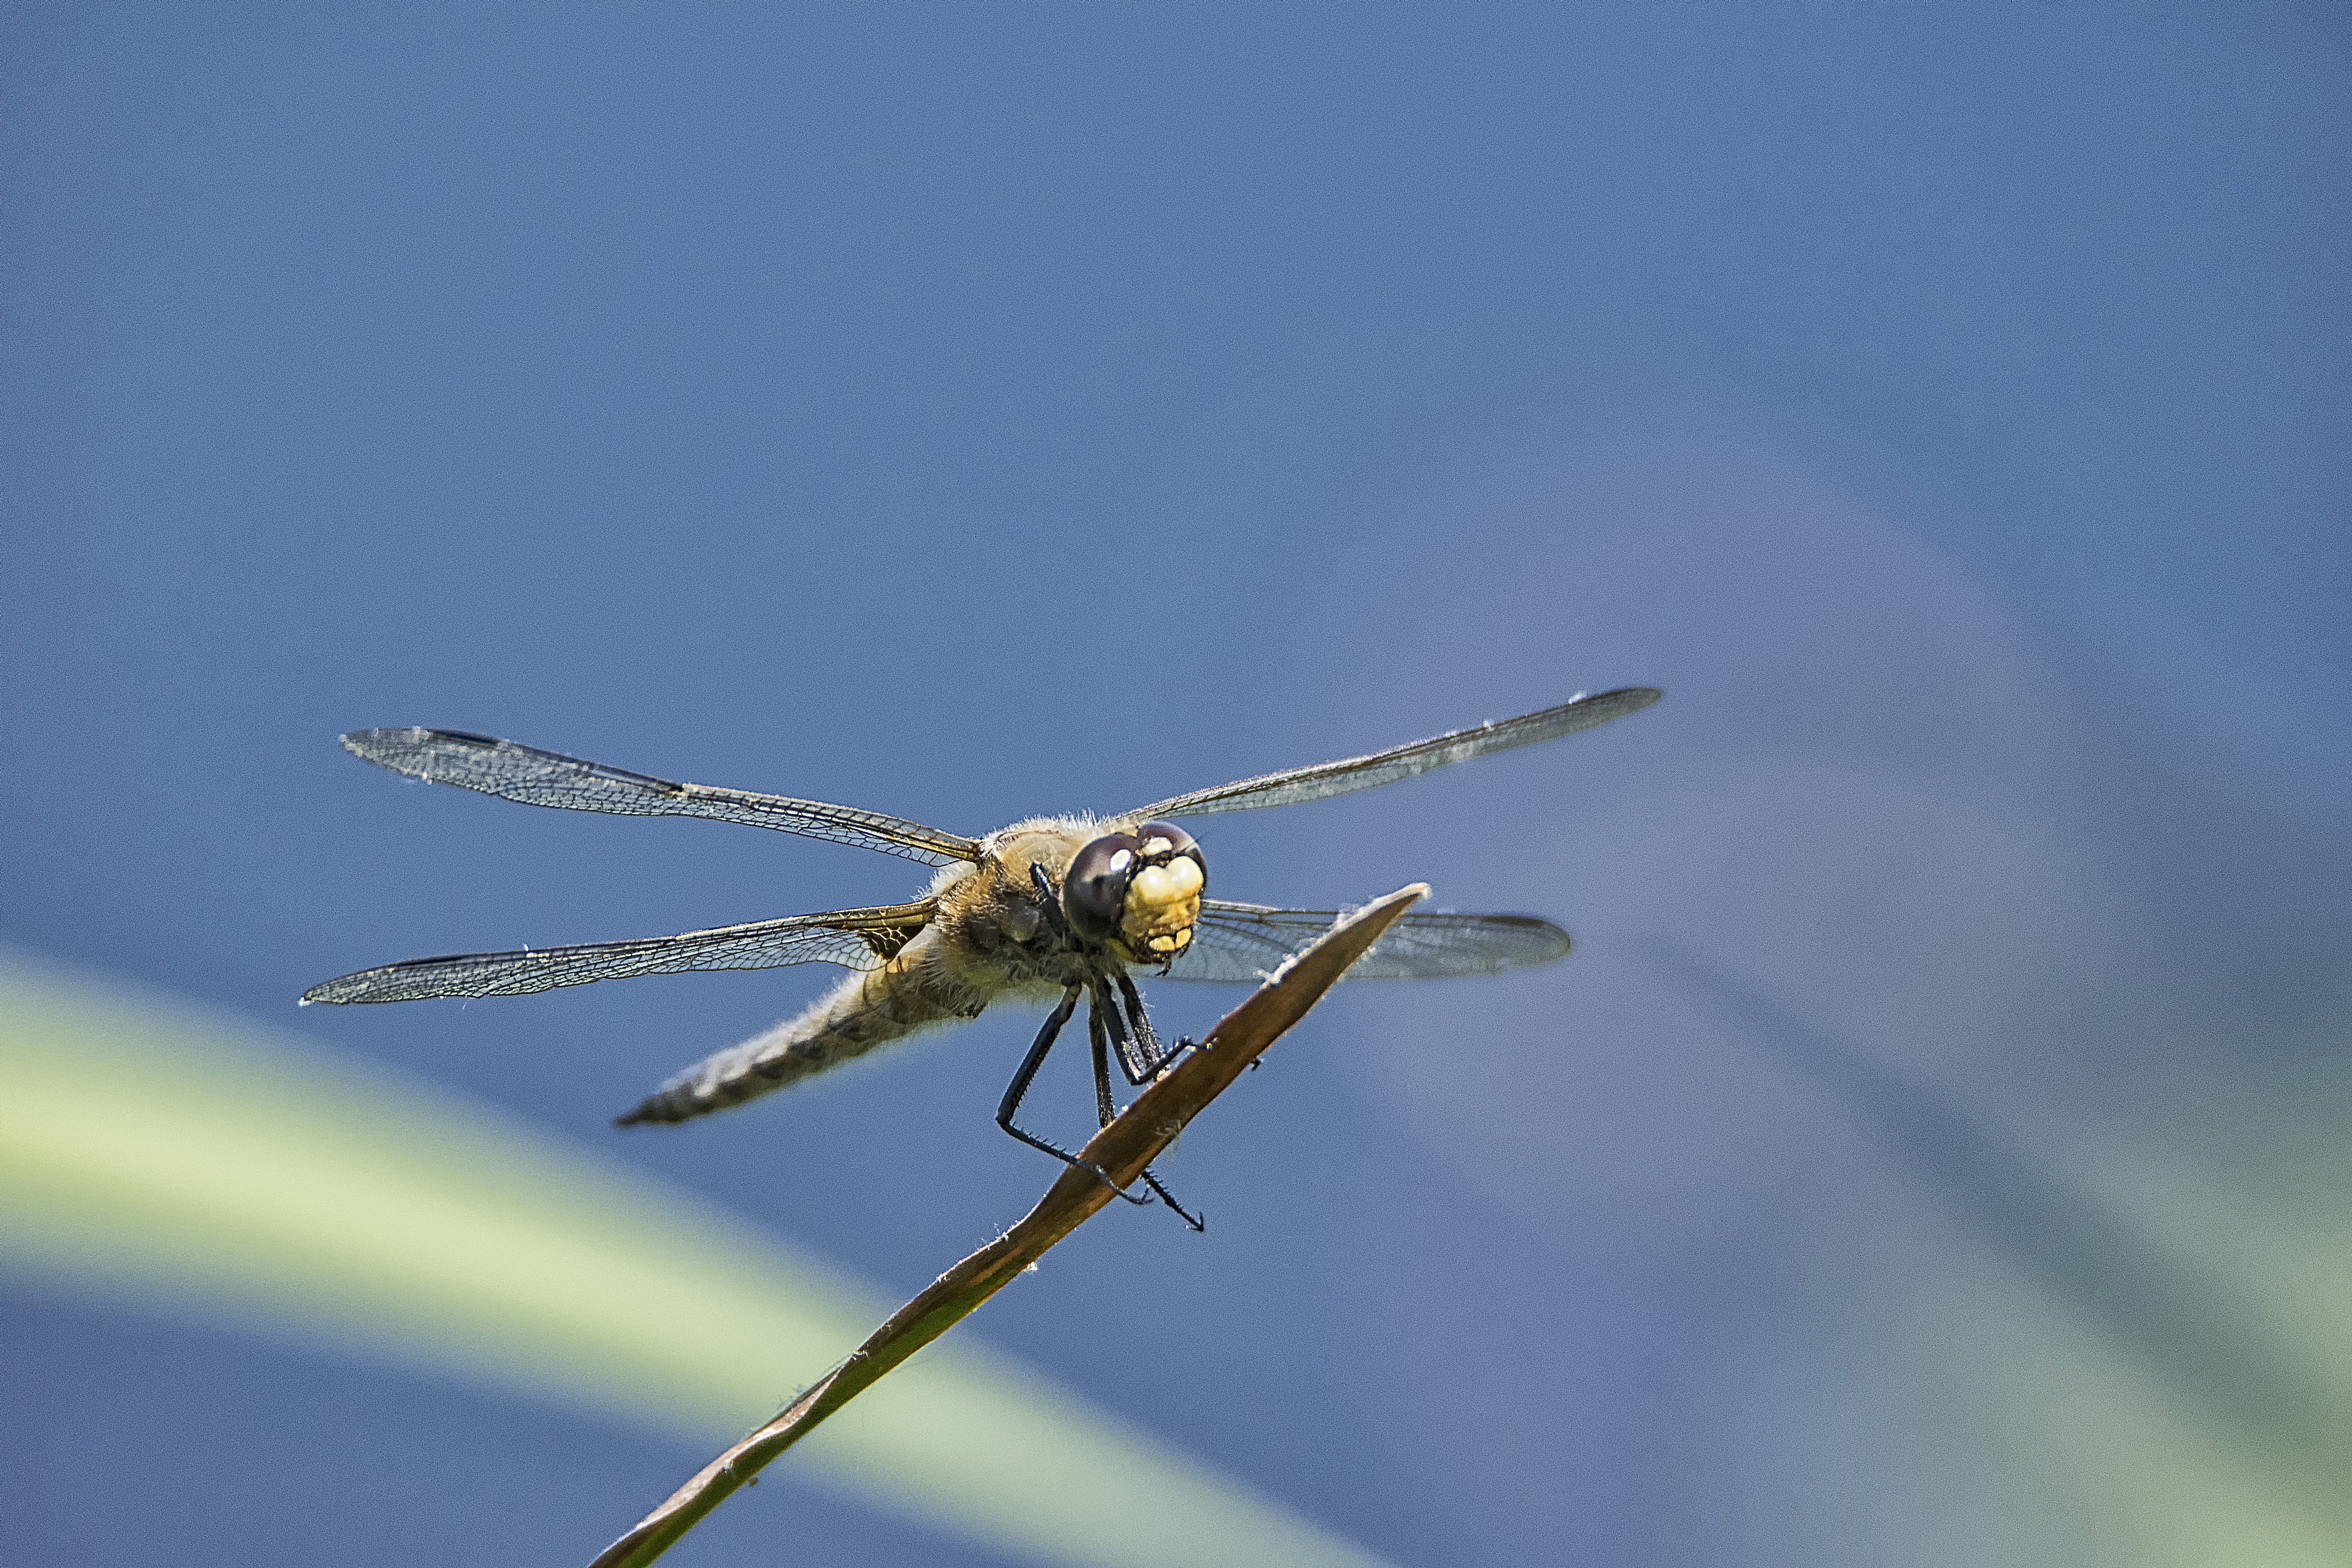
wing, fly, insect, fauna, invertebrate, close up, canada, dragonfly, quebec, damselfly, sherbrooke, libellule, macro photography, arthropod, dragonflies and damseflies, net winged insects